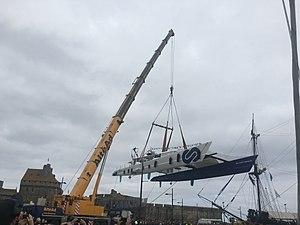
Bâteau Energy Observer suspendu lors de sa mise à l'eau dans le port de Saint-Malo, France.
Energy Observer est un navire à hydrogène mis à l'eau en avril 2017, ayant pour objectif de réaliser un tour du monde en autonomie énergétique, sans émissions de gaz à effets de serre, de particules fines, et sans bruit. Développé en collaboration avec les ingénieurs du CEA-Liten, l'objectif du navire est de tester l’efficacité d’une chaîne de production énergétique complète reposant sur le couplage de différentes énergies renouvelables avec de l’hydrogène produit à bord à partir de l'eau de mer.